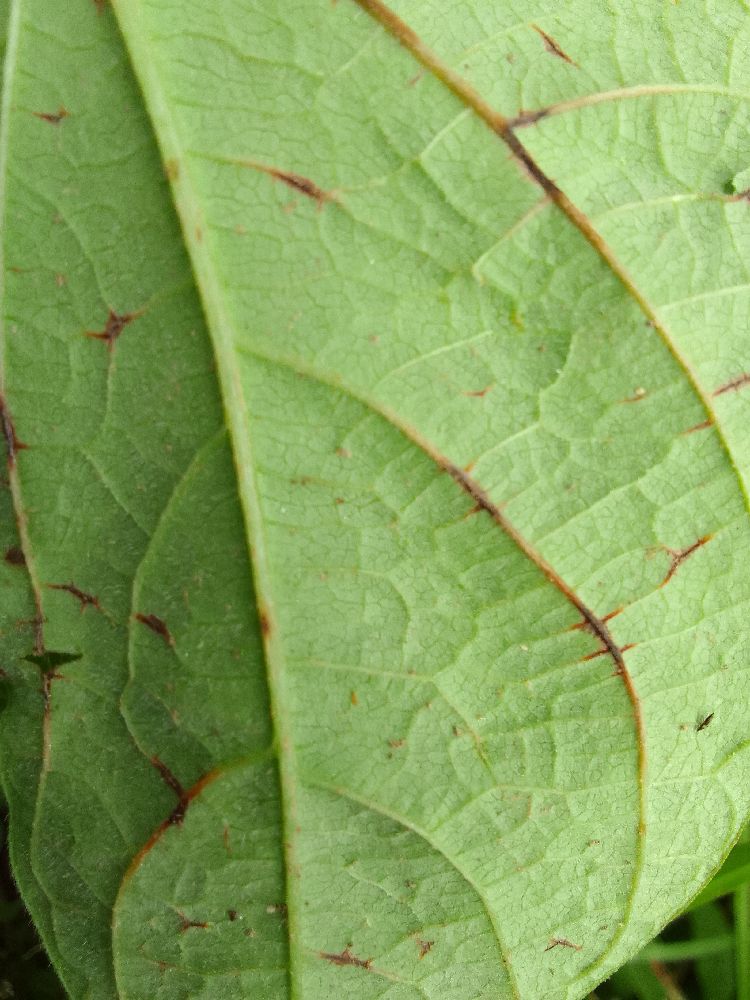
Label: anthracnose